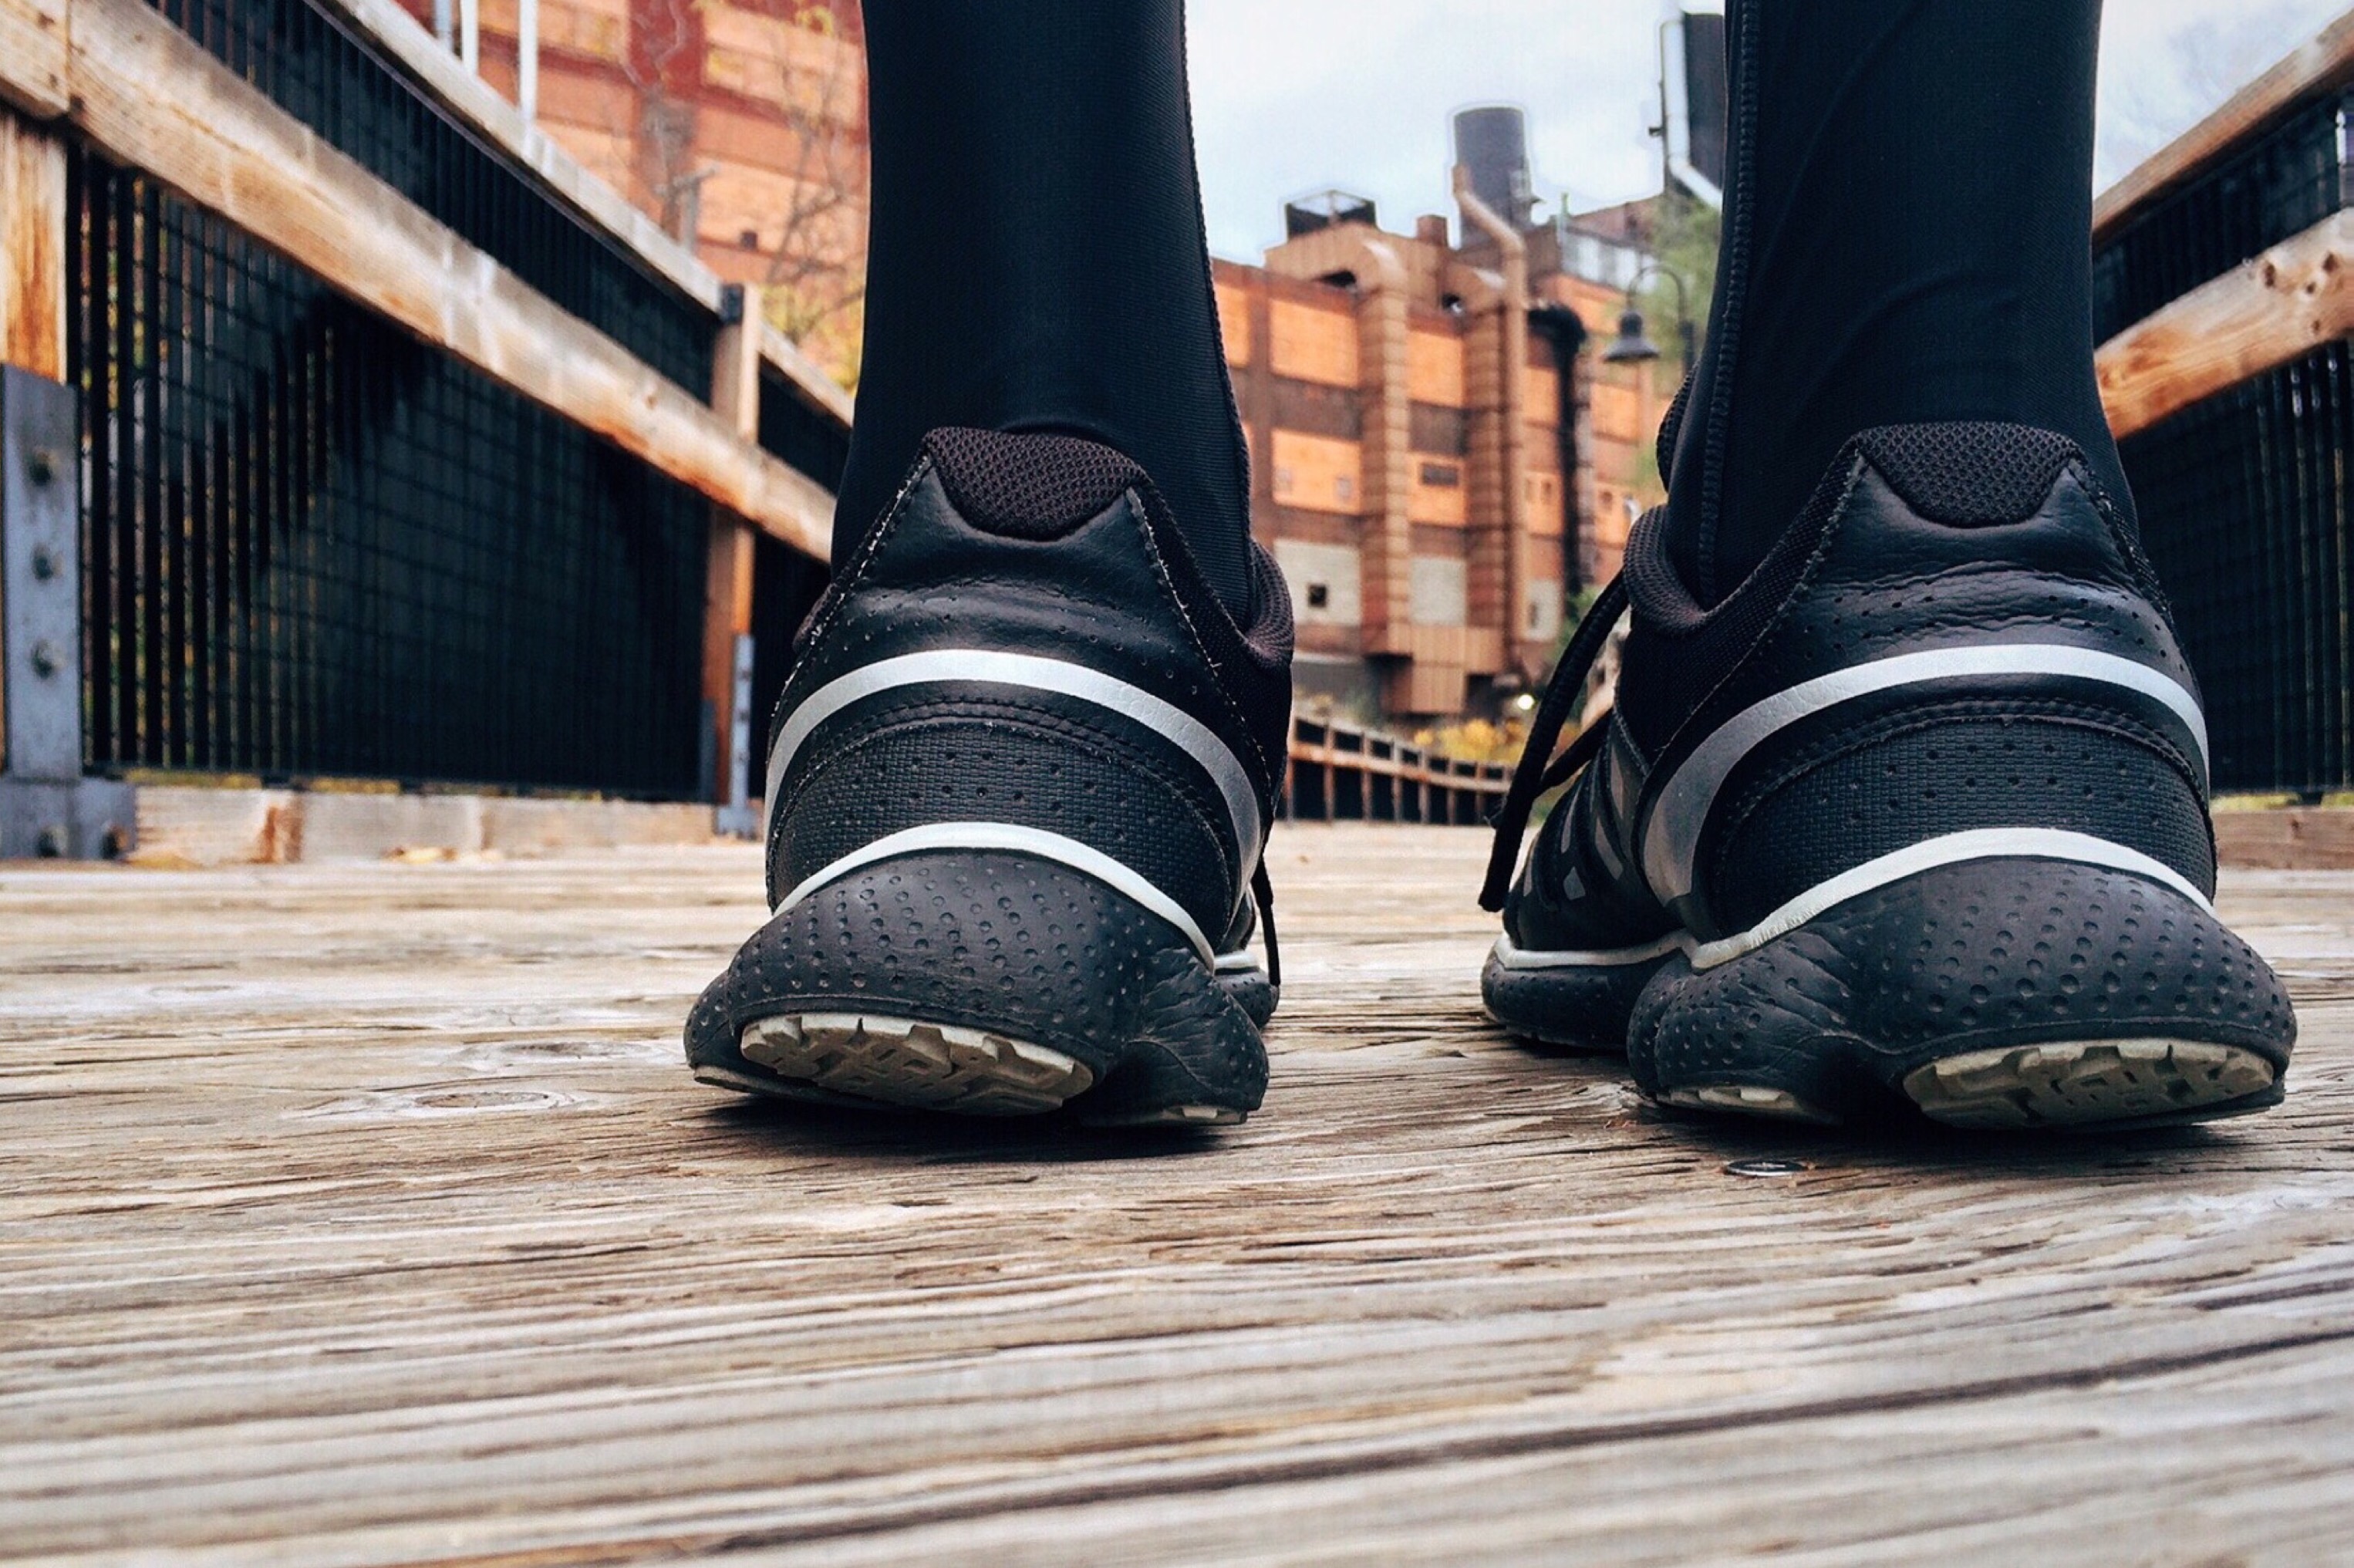
shoe, leather, run, leg, spring, runner, exercise, black, fitness, workout, sneakers, footwear, athlete